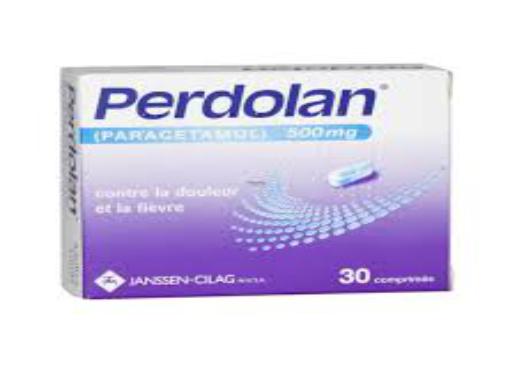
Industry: Medical